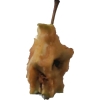
Label: apples